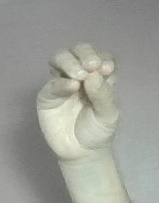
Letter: ha